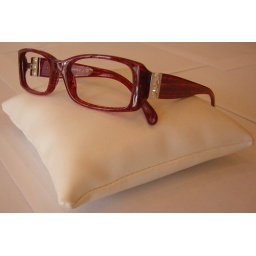
Classic Chanel pearl collection in red tweed plastic pattern.